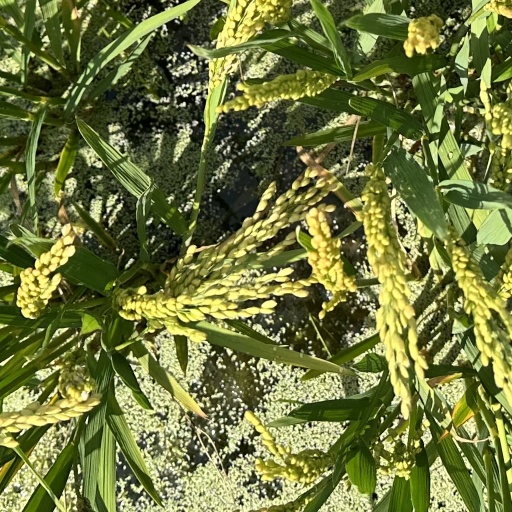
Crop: rice